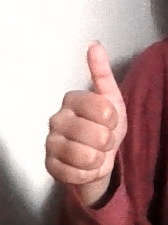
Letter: aleff